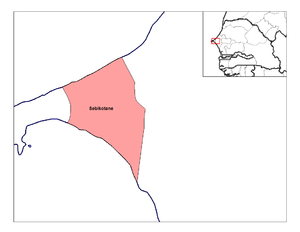
Carte de l'unique arrondissement du département de Rufisque au Sénégal.
Les arrondissements du Sénégal sont des subdivisions administratives des départements du Sénégal, eux-mêmes coiffés par les régions. Ils sont au nombre de 133 depuis les nouvelles créations de 2008.